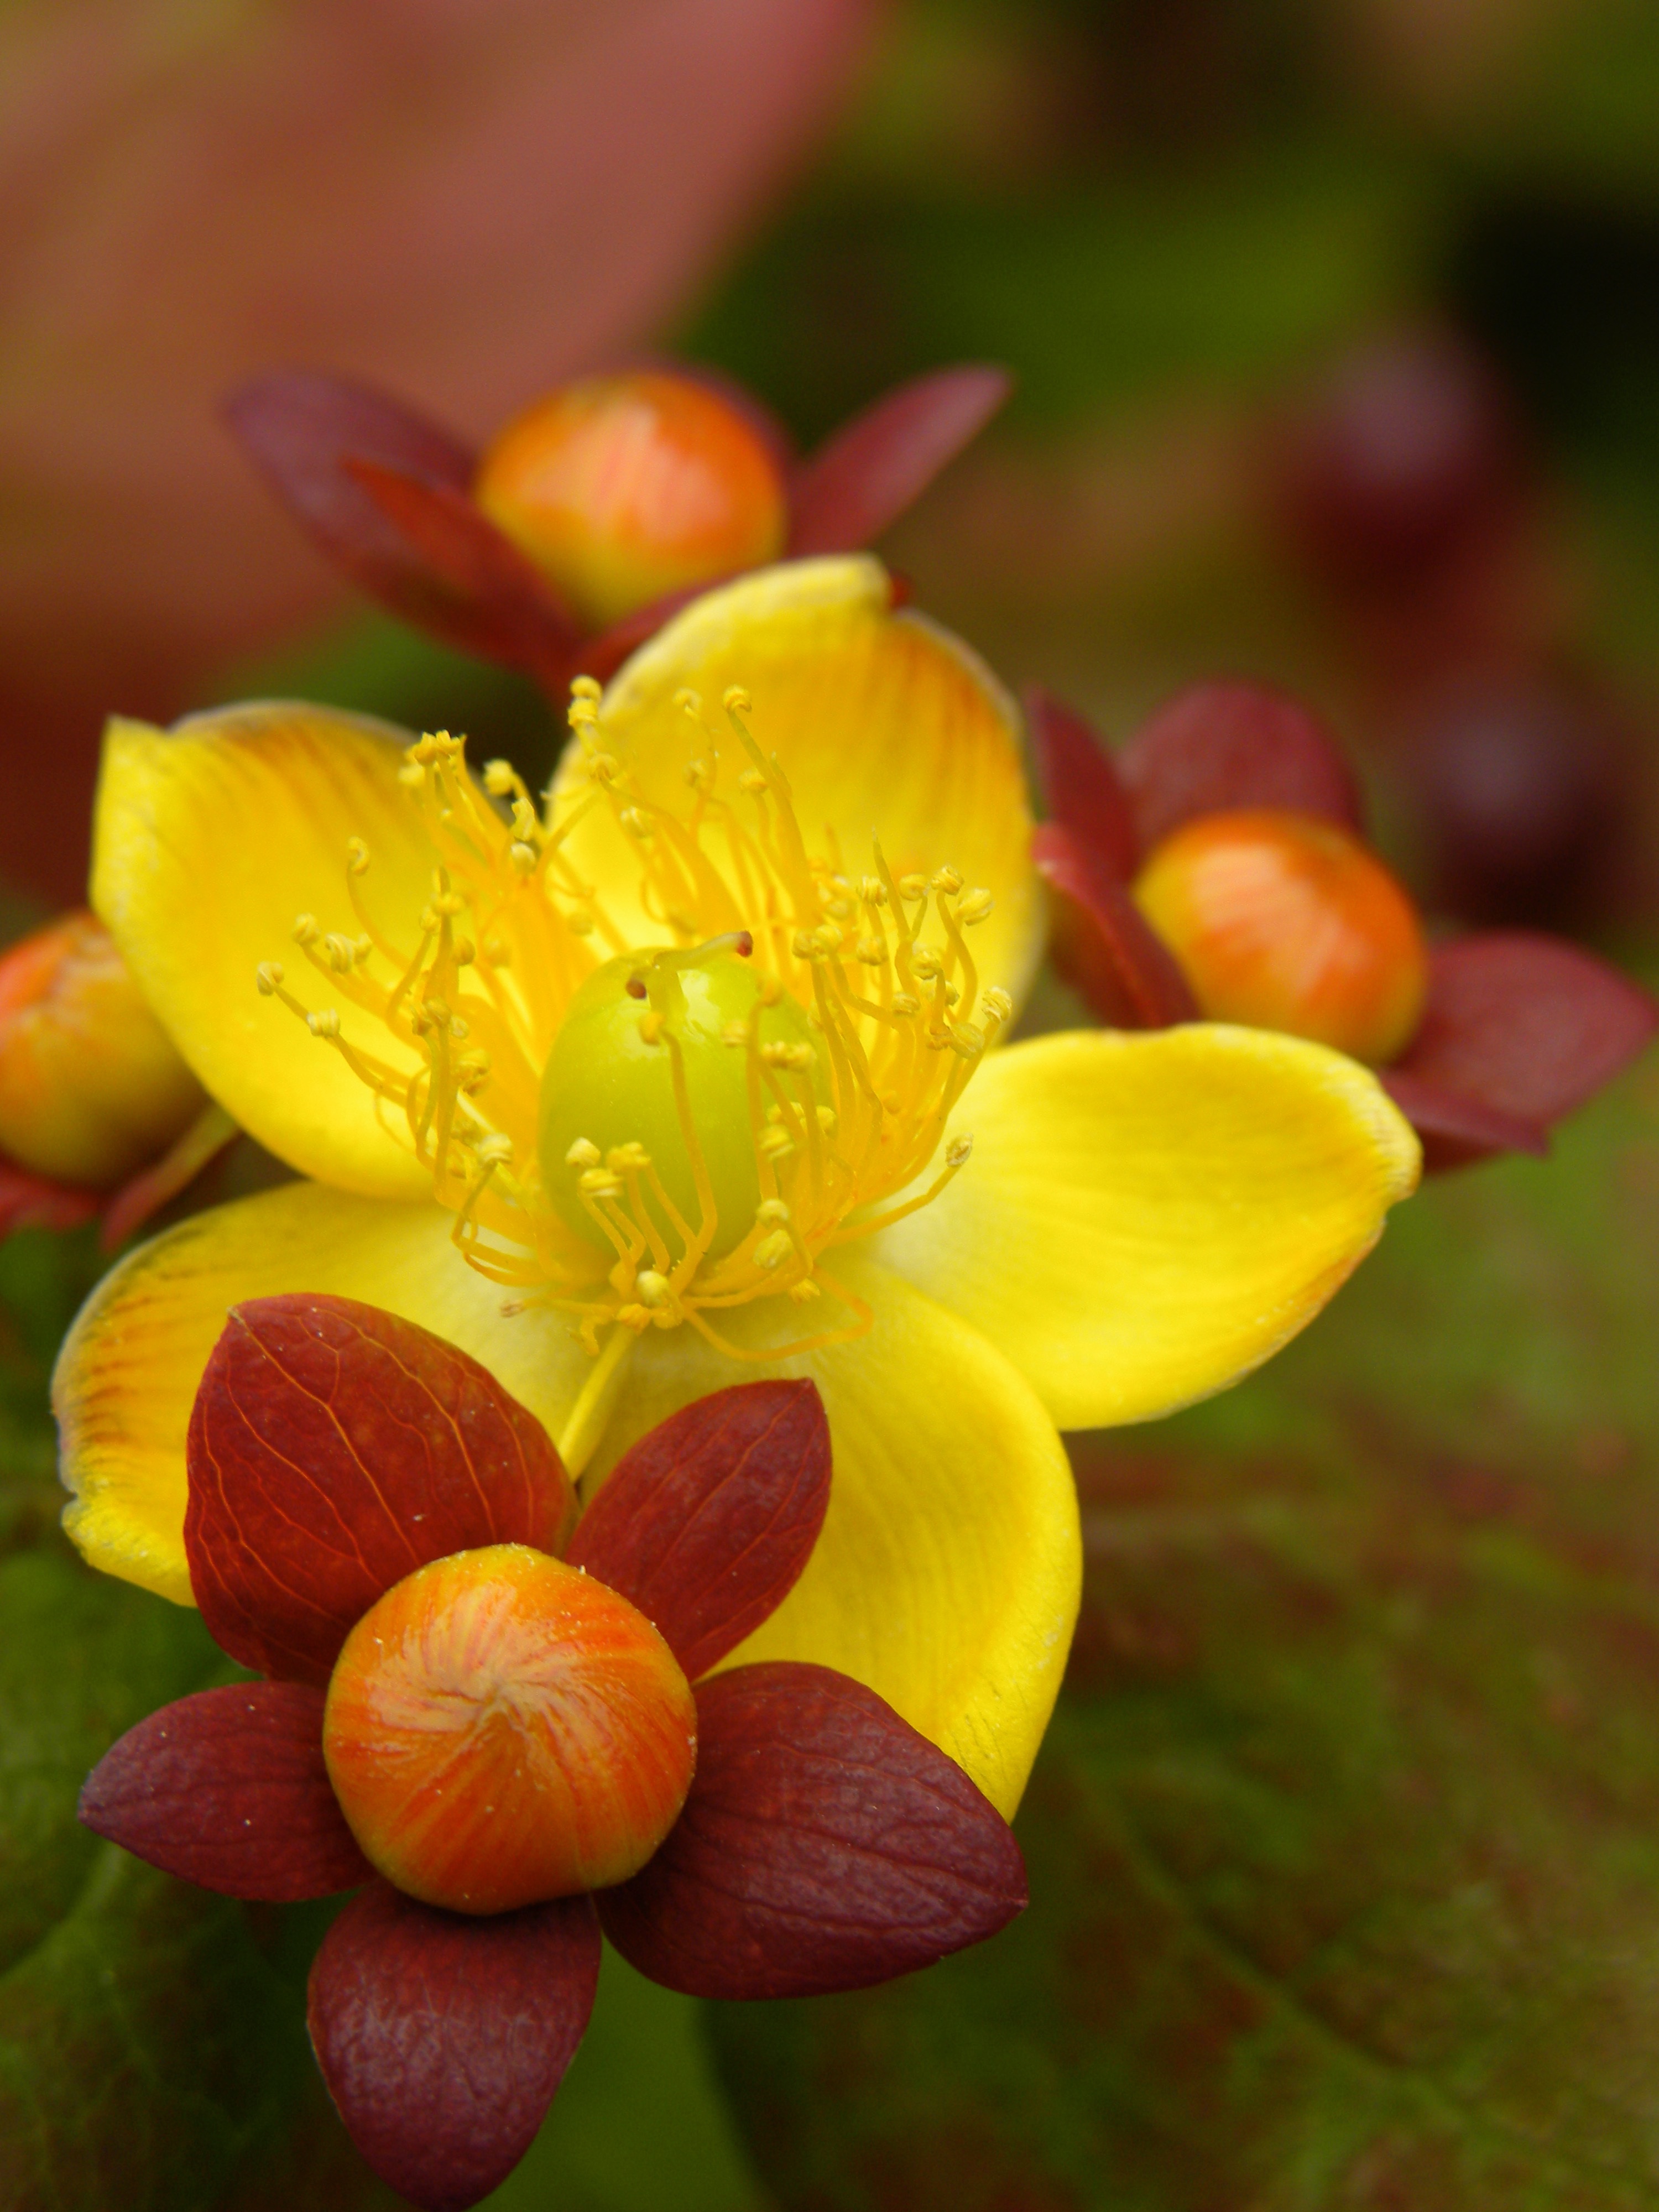
nature, plant, flower, petal, orange, pollen, spring, green, red, botany, yellow, flora, wildflower, close up, bud, macro photography, computer wallpaper